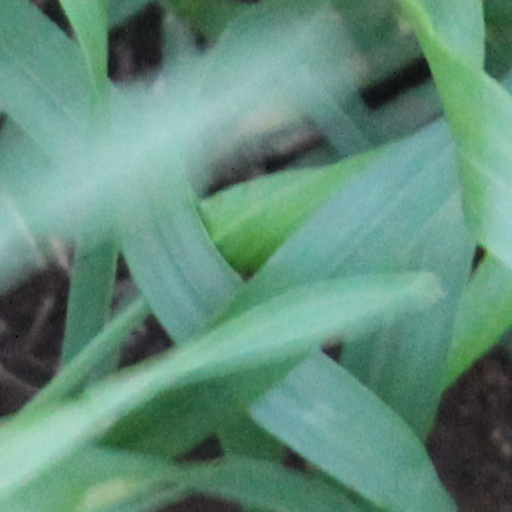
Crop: wheat